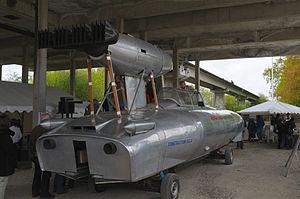
Prototype 02 de l'aérotrain conçu par Jean Bertin lors d'une exposition à Saran, Loiret, France